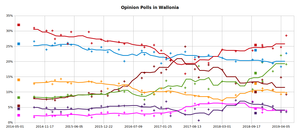
Cette page dresse la liste des sondages d'opinions relatifs aux élections législatives fédérales belges de 2019.
Les élections fédérales belges ont lieu le 26 mai 2019 afin d'élire les 150 membres de la Chambre des représentants belge.